Black Bourton

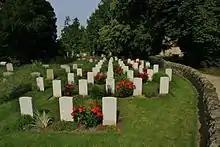
Commonwealth War Graves section of St Mary's parish churchyard

A Primitive Methodist congregation was established in the village in the 19th century and built its own red brick chapel in 1861.